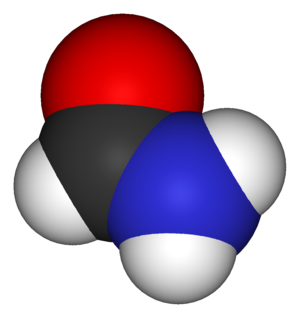
Cette liste non exhaustive recense un peu plus de 220 espèces chimiques polyatomiques détectées dans le milieu interstellaire ou circumstellaire, classées par nombre d'atomes constituants. Sont mentionnées la formule brute ou semidéveloppée de chaque espèce, ainsi que toute forme ionisée éventuellement observée. Si aucune formule n'est donnée dans la colonne « Molécule ou radical », c'est que seule la forme ionisée a été observée.